Nikos Pateras

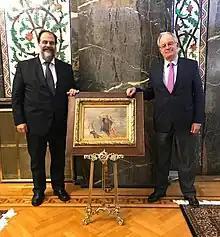
In 2022, Nikolas D. Pateras donated the artwork "Papaflessas" by the painter Simeon Savvidis to the Hellenic Parliament. The project was received by the president of the Parliament, Konstantinos Tasoulas

In 2013, Nikolas D. Pateras was recognized with an award by the Minister of Public Order and Citizen Protection Nikos Dendias for his valuable and lasting contribution to the Hellenic Police.